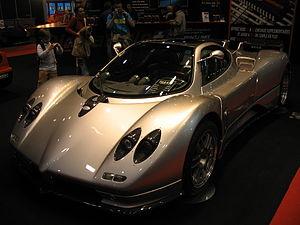
Pagani Zonda C12S (V12 AMG 7l 550 ch, 345 km/h), salon de Genève 2007.